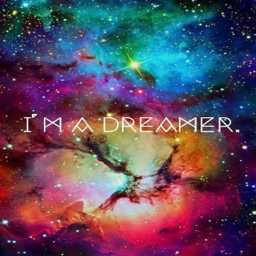
i never stop dreaming and wishing !